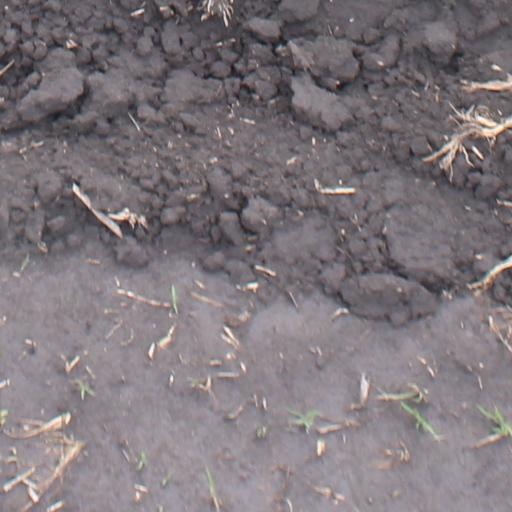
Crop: maize; corn